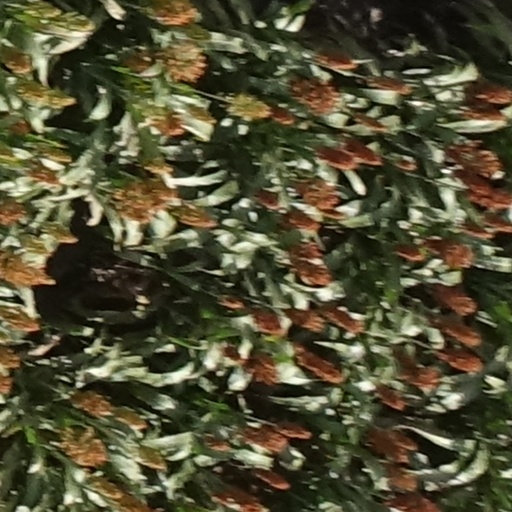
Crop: sorghum